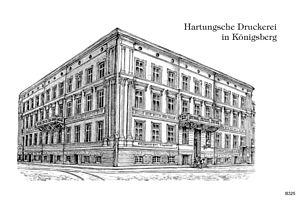
Löbenicht était un quartier du centre de Königsberg, en Allemagne. Au Moyen Âge, c'était la plus faible des trois villes qui composaient la ville de Königsberg, les autres étant Altstadt et Kneiphof. Son territoire fait maintenant partie du district de Leningradsky de Kaliningrad, en Russie.